Economic theory of museums

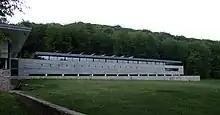
The Musée de Bibracte, at the base of Mont Beuvray (France), is one of a number of museums founded at the end of the 20th century on an archaeological site,

The existence of a museum produces externalities for both those whose economic activity is not directly related to the museum and those whose activity is linked to it. Society benefits from improved knowledge of artistic or technical heritage. Museums also generate visitor flows that support local businesses and enhance the reputation of the location.